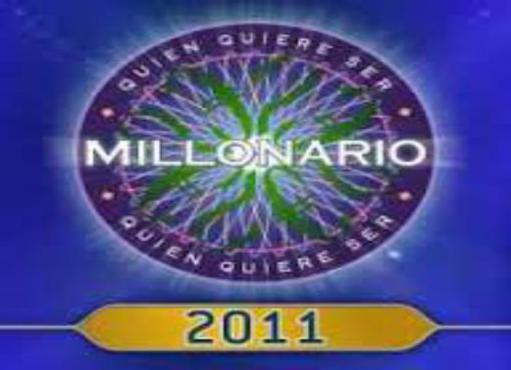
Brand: millonario
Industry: Others